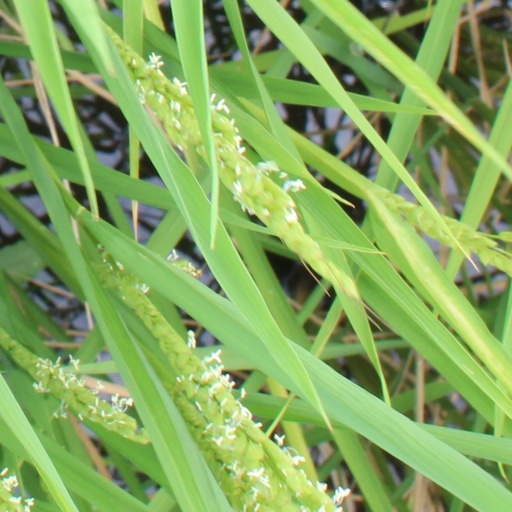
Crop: rice